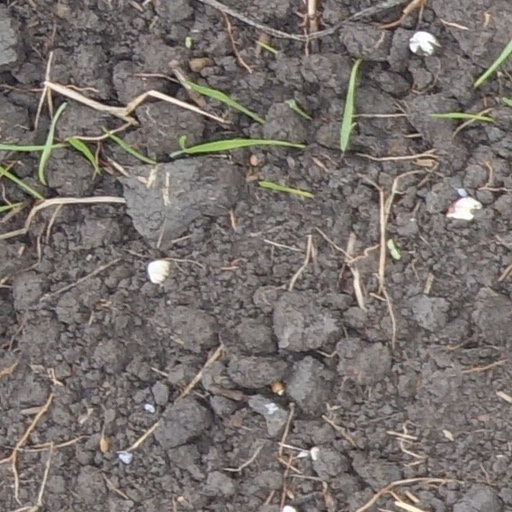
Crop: wheat